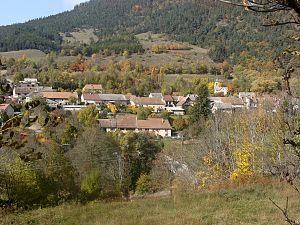
La Motte-en-Champsaur vu de la route des Infournas.
La Motte-en-Champsaur est une commune française située dans le département des Hautes-Alpes en région Provence-Alpes-Côte d'Azur.